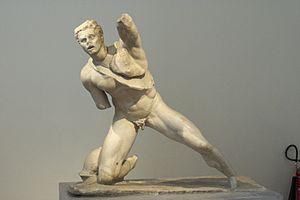
Statue d'un Gaulois combattant. Marbre de Paros. Trouvé à Delos. Exemple typique de la sculpture hellénistique tardive, avec des caractéristiques de l'école de Pergame. Probablement réalisée par le sculpteur Agasias, vers 100 av.J.-C. National Archaeological Museum
Le Gaulois blessé est une sculpture grecque antique de l'époque hellénistique datant du Iᵉʳ siècle av. J.-C. trouvée à Délos sur l'Agora des Italiens et attribuée à Agasias d'Éphèse.
Le musée national archéologique d’Athènes est le principal musée archéologique de Grèce. Il dépend directement du Directorat général des antiquités rattaché au ministère grec de la Culture. Il est dirigé par Georgios Kakavas. Il possède l’une des plus vastes collections d’antiquités grecques au monde. Il abrite plus de 20 000 objets datant de la préhistoire à la fin de l'Antiquité venus de l'ensemble de la Grèce.